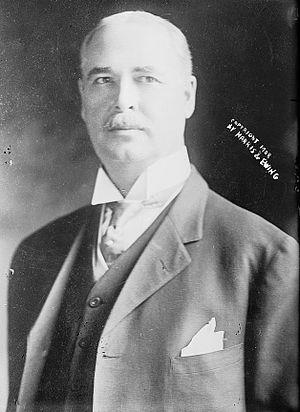
Cette liste des gouverneurs de Porto Rico comprend toutes les personnes qui ont occupé ce poste, que ce soit sous domination espagnole ou américaine. Le gouverneur de Porto Rico est le chef de gouvernement du Commonwealth de Porto Rico. Le poste a été créé par l'Empire espagnol au cours du XVIᵉ siècle à la suite de la colonisation de l'archipel.